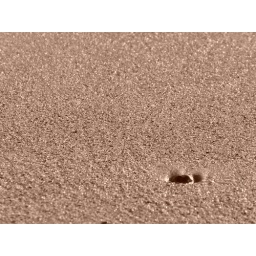
Small sand sink hole after the tide washed in then washed out.